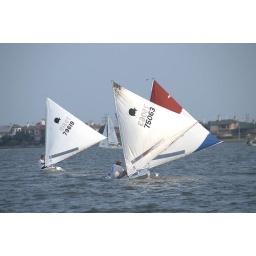
Clear Lake, Texas Wednesday sail boat races in 2005